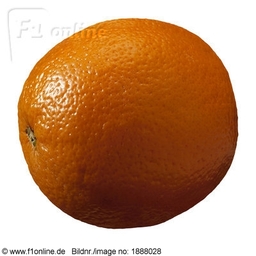
Label: peels